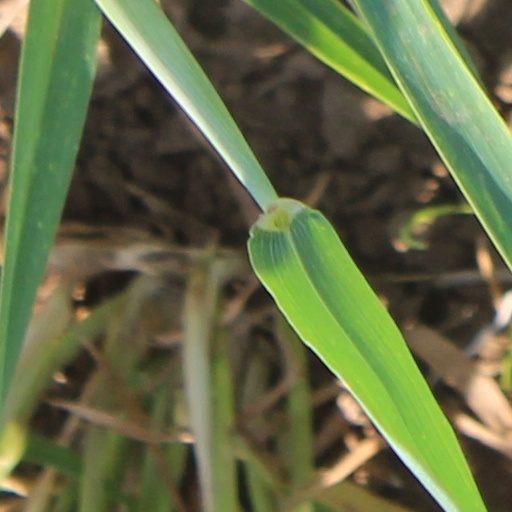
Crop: wheat